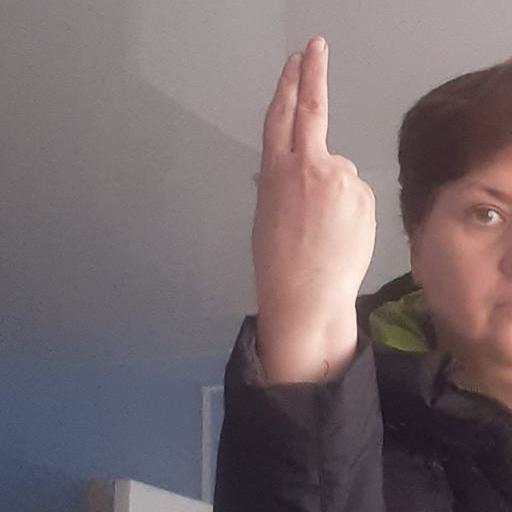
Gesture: two_up_inverted